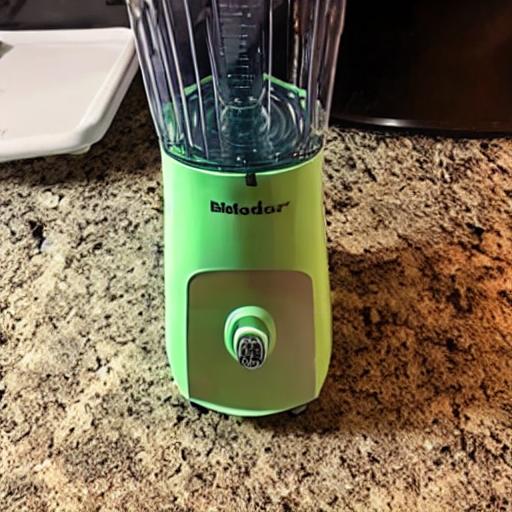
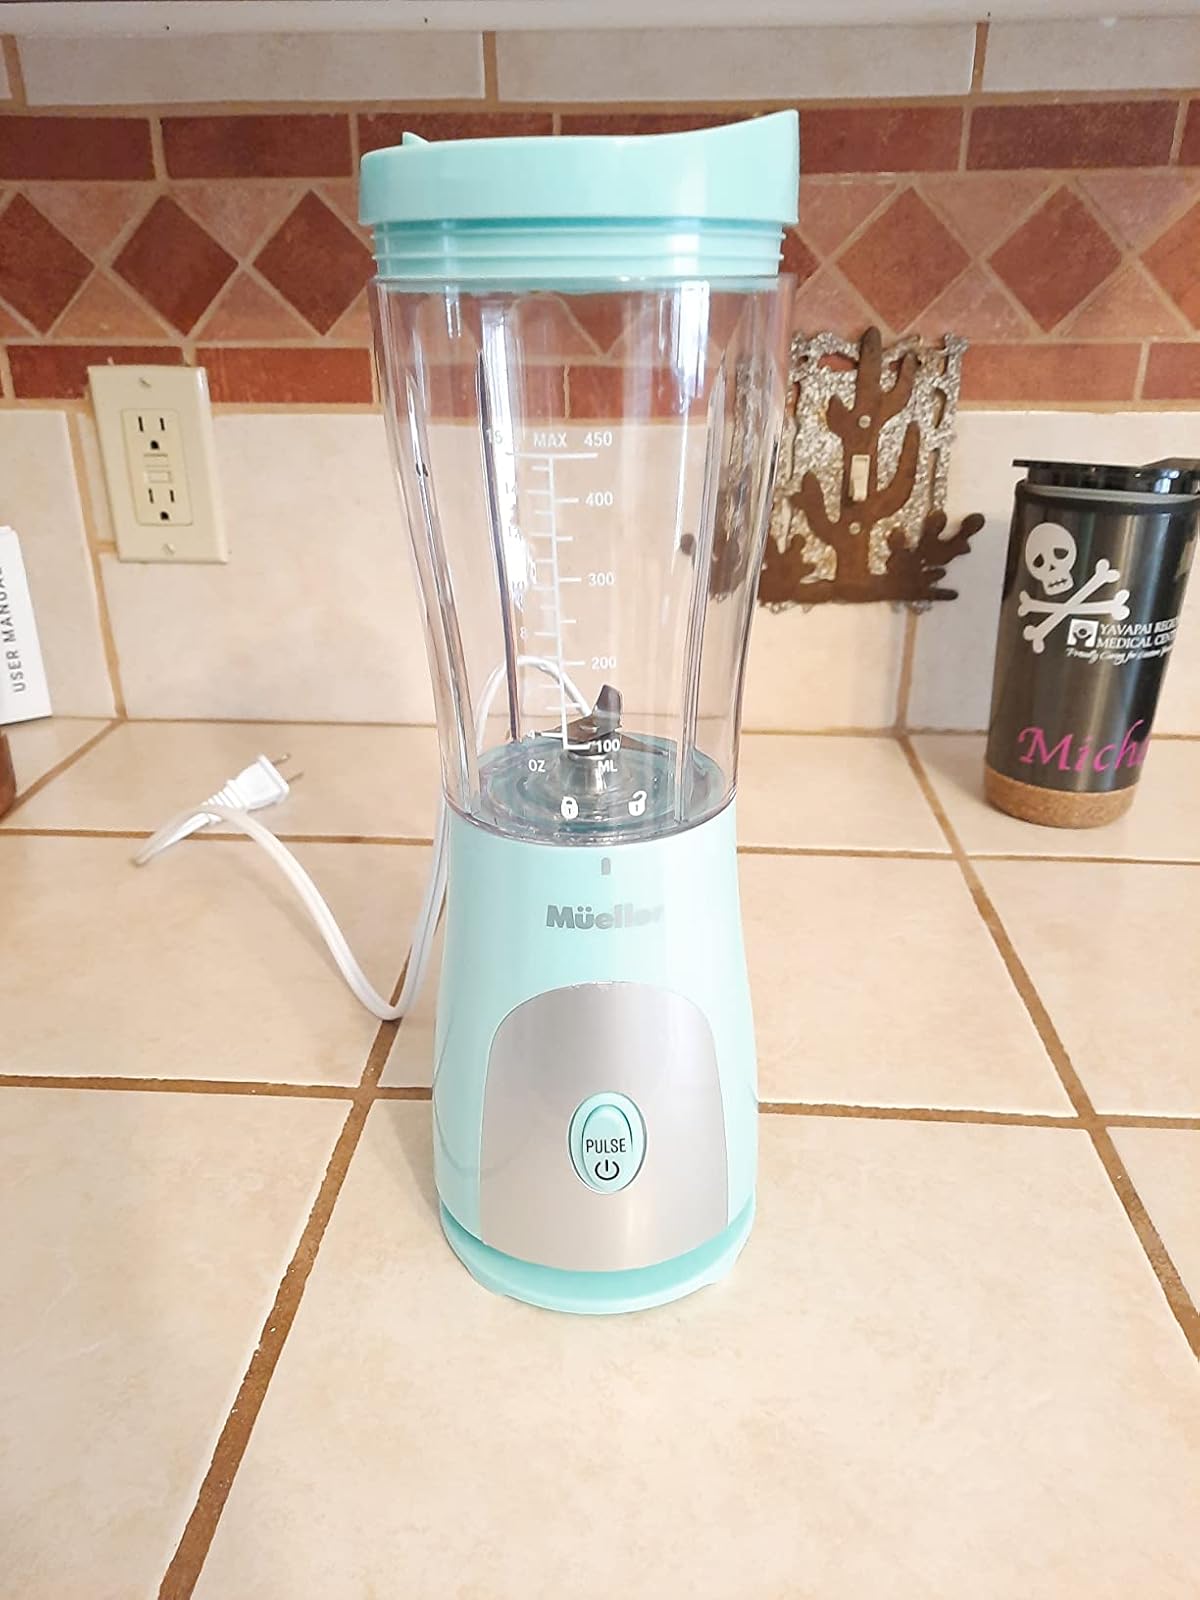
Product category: items_blender
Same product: no